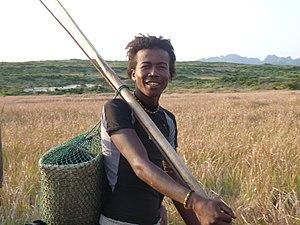
Madagascar,Ford-dauphin,cet homme est un pêcheur de nuit! Une travaille très dangereux,de pêché la nuit avec de pirogue en bois parfois avec des trous.Sur son épaule un truc en bois pour avancé le pirogue et le ""vaha"" en Malgache pour mettre les poissons This is an image of ""African people at work"" from Madagascar"